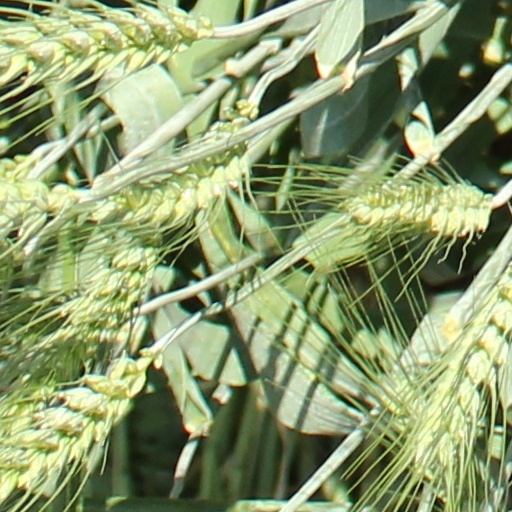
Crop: wheat